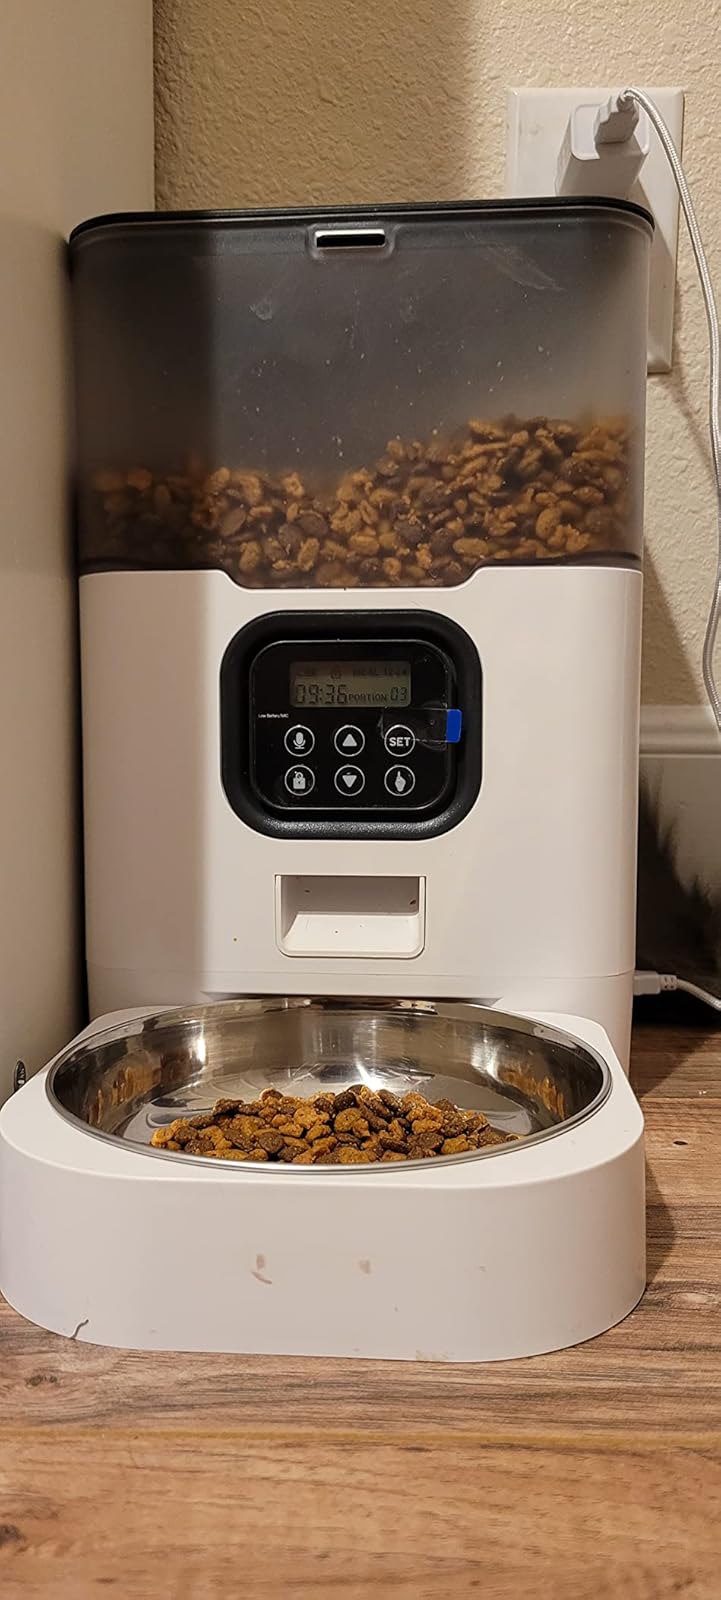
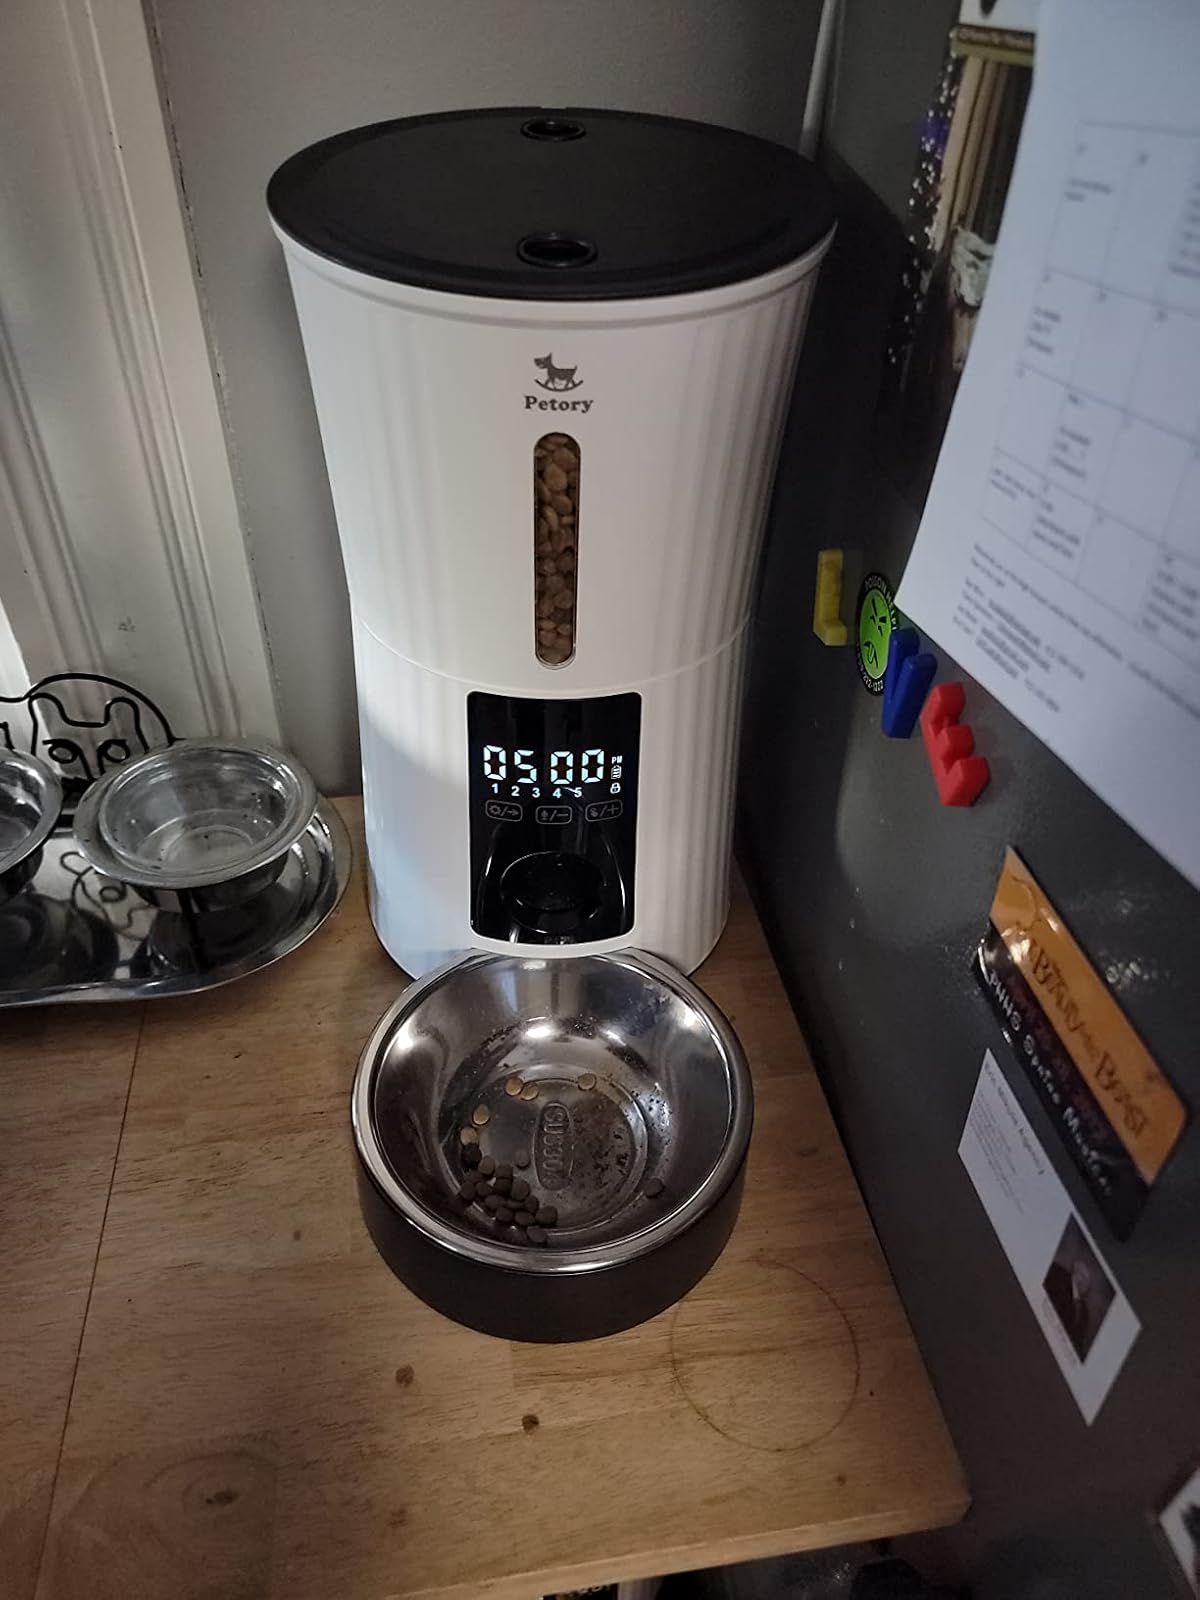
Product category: items_feeder
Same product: no